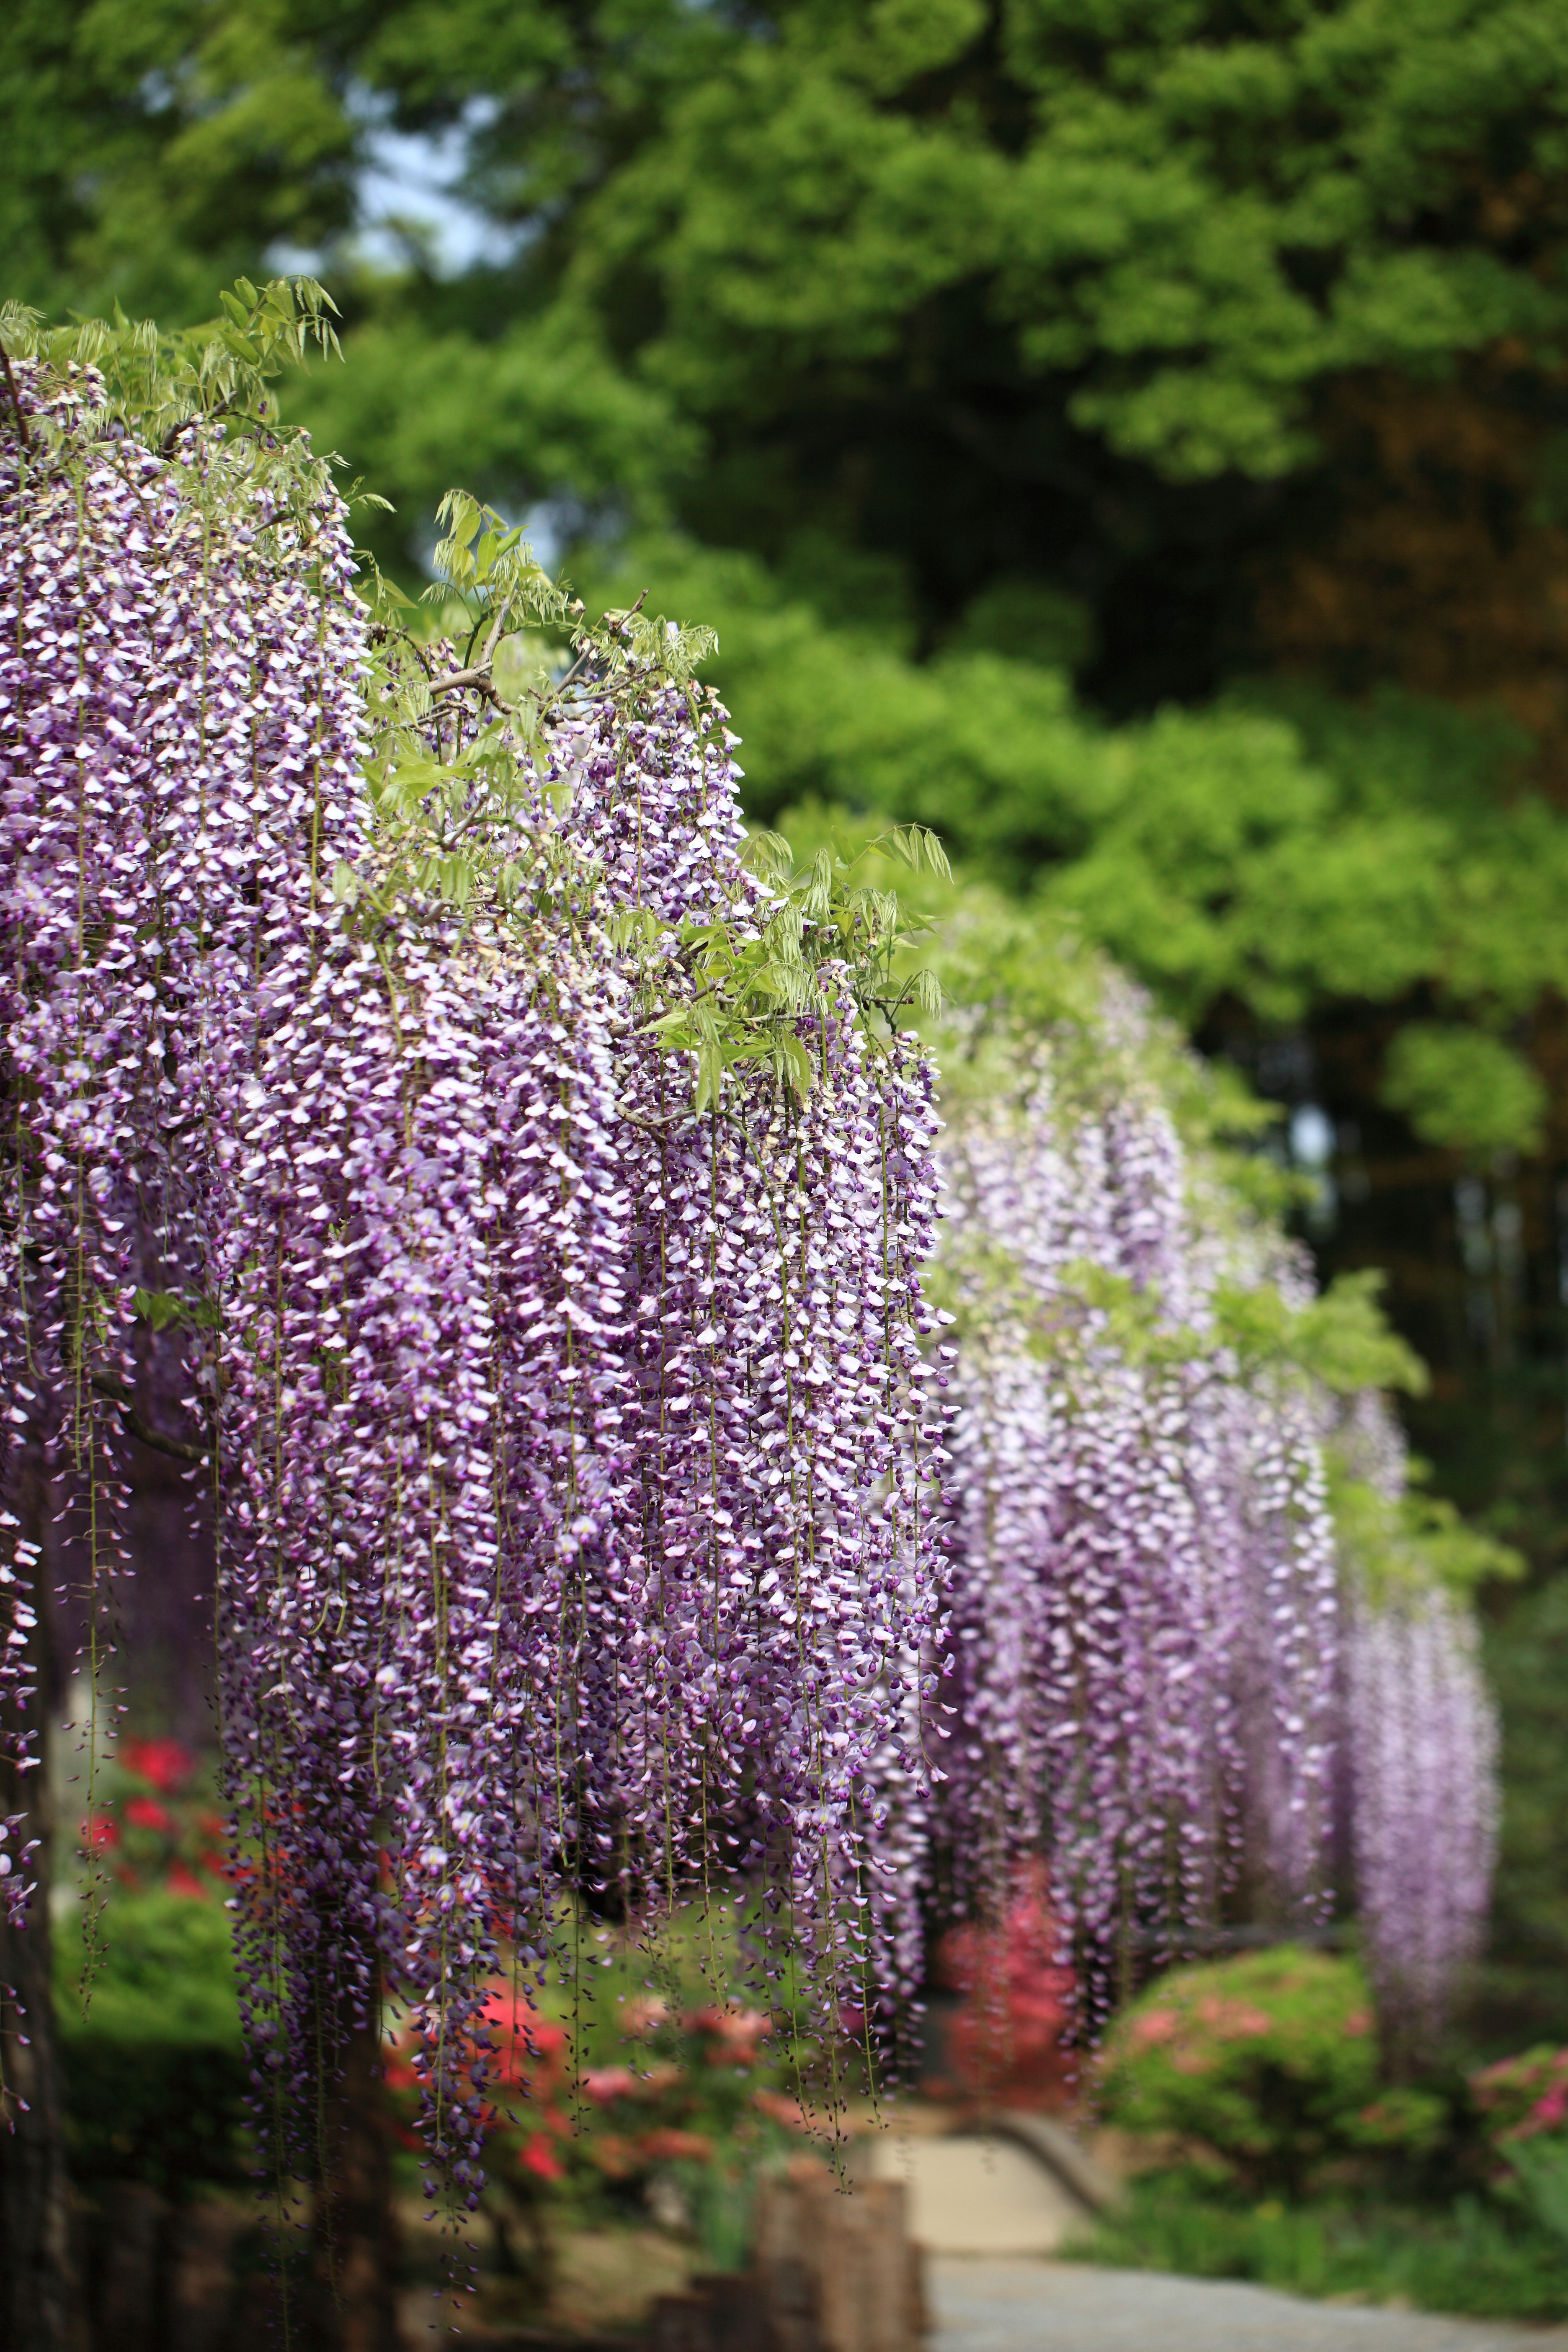
nature, blossom, plant, meadow, leaf, flower, high, botany, garden, flora, wildflower, shrub, 5d, hires, woodland, markii, wisteria, hi, res, resolution, saitama, ushijima, kasukabe, floribunda, japanesewisteria, flowering plant, land plant